Dark Fields (2009 film)

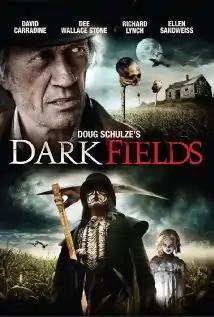

Dark Fields (also Douglas Schulze's Dark Fields and The Rain) is a 2009 American horror film directed by Douglas Schulze, written by Kurt Eli Mayry and Douglas Schulze, and starring David Carradine, Dee Wallace Stone, Richard Lynch, Ellen Sandweiss, and Sasha Higgins.